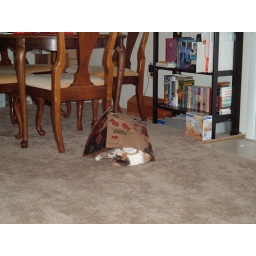
she fights dangerous milk lids in paper bags